February 2016 North American winter storm

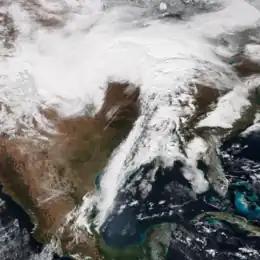
The extratropical cyclone responsible for the winter storm at 16:00 UTC (11:00 a.m EDT) on February 2, 2016 over the Upper Midwest

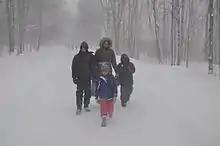
Blizzard in Pennsylvania.

The February 2016 North American winter storm was a strong winter storm that caused more than 70,000 people in southern California to lose their electricity, with many broken trees and electrical lines in that area, with the Southern Rocky Mountains having the potential to receive some of the greatest snowfall from the system. One person in San Diego, California area died when a tree fell on their car. Another person in Minnesota died after being struck by a car while crossing a street.